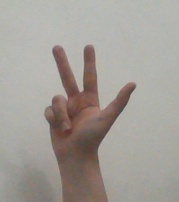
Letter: al